Doughnut

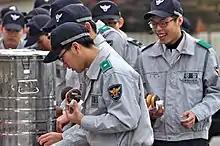
Police officers in South Korea eating doughnuts. Police officers liking doughnuts is a common stereotype.

The Persian "zoolbia" and "bamiyeh" are fritters of various shapes and sizes coated in a sugar syrup. Doughnuts are also made in the home in Iran, referred to as doughnut, even in the plural.